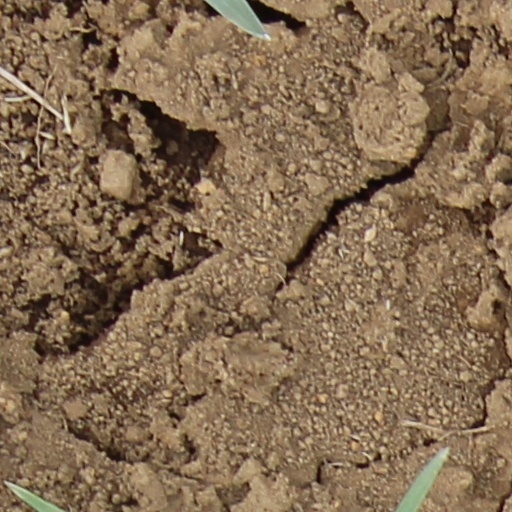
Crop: wheat